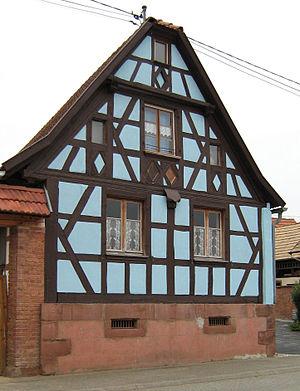
Maison à colombage édifiée en 1855 à Alteckendorf
Alteckendorf est une commune française du département du Bas-Rhin en région Grand Est.